Swindon Stadium

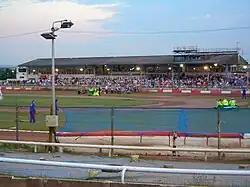
Speedway in 2009

Swindon Stadium, also known as the Abbey Stadium, is a Greyhound Board of Great Britain regulated greyhound racing track and former speedway track in Blunsdon, Swindon, England. Greyhound racing currently takes place every Monday, Wednesday, Friday and Sunday as part of the ARC fixture schedule.